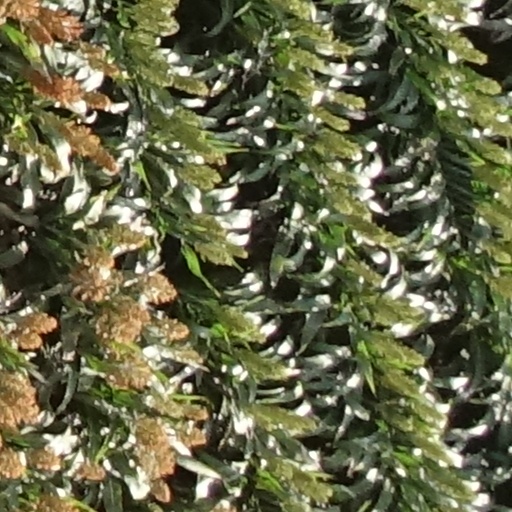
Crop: sorghum